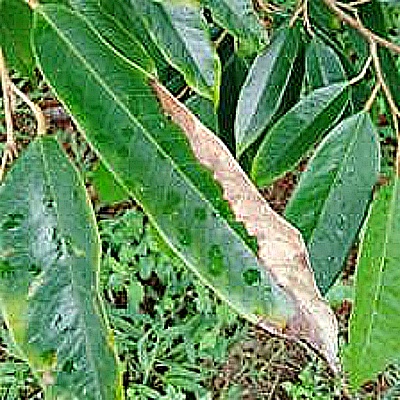
Label: Leaf_Blight